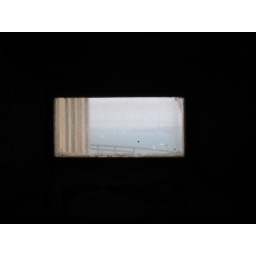
the bay and bay bridge and sailboats as seen from the teeny tiny window in the previous picture. and yes, the window was really that dirty.